Abreu (surname)

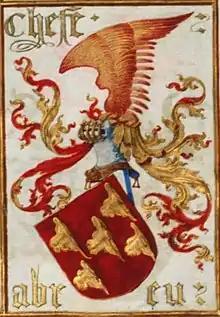
The Abreu coat of arms

Abreu is a Galician-Portuguese surname.